Victorian era

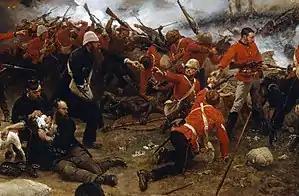
Depiction of the defence of Rorke's Drift during the Anglo-Zulu War of 1879 by Alphonse de Neuville (1880)

Throughout most of the 19th century Britain was the most powerful country in the world. The period from 1815 to 1914, known as the Pax Britannica, was a time of relatively peaceful relations between the world's great powers. This is particularly true of Britain's interactions with the others. The only war in which the British Empire fought against another major power was the Crimean War, from 1853 to 1856. There were various revolts and violent conflicts within the British Empire, and Britain participated in wars against minor powers. It also took part in the diplomatic struggles of the Great Game and the Scramble for Africa.